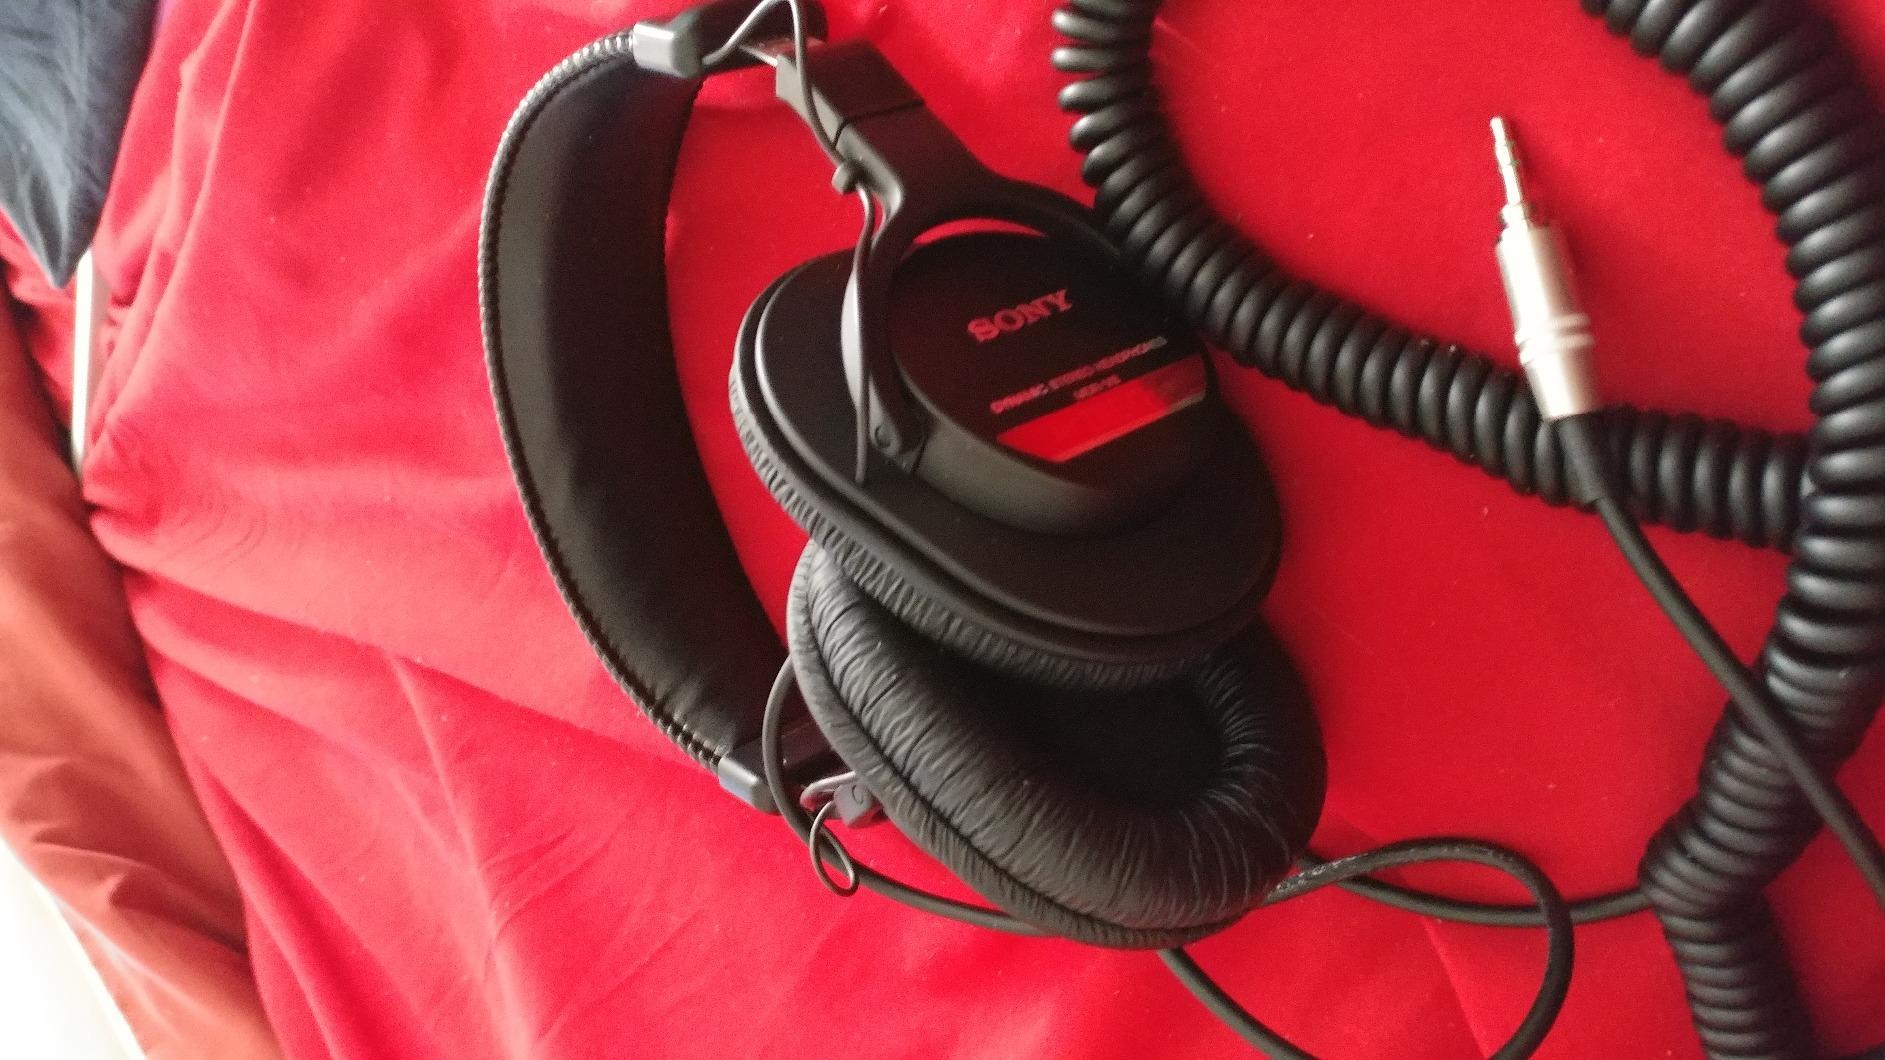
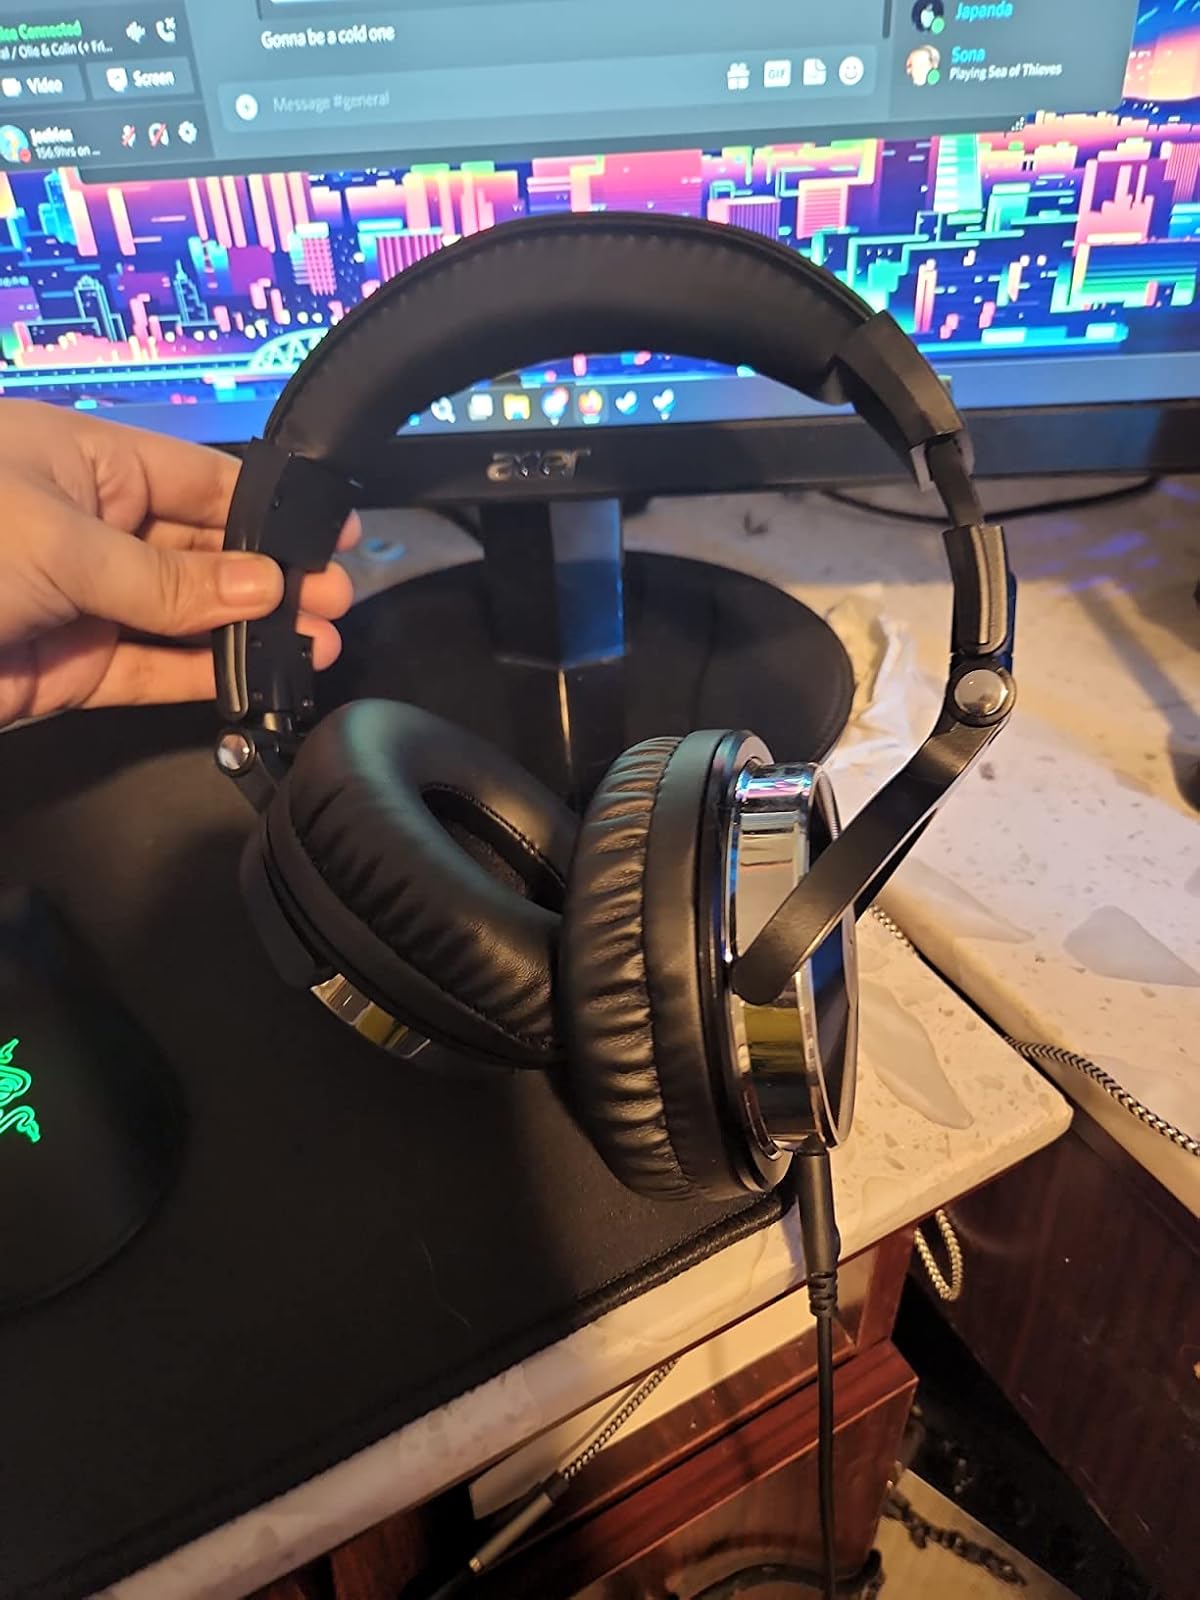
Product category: headphones
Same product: no